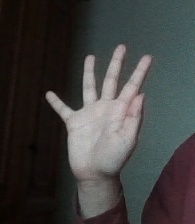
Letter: sheen